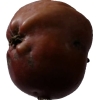
Label: Apple 18